Stem (bicycle part)

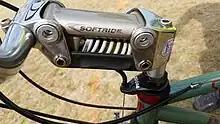
Softride parallelogram suspension quill stem.

At one time, some manufacturers (Softride) marketed suspension stems. Softride's stem allowed for up to of travel, used a parallelogram linkage, and used a polymer bushing and a steel coil spring for shock absorption.